Clark Hopkins

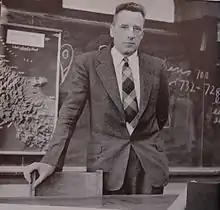
Clark Hopkins from the 1952 "Michiganensian"

Clark Hopkins (New York City, 16 September 1895 – 1976) was an American archaeologist. During the 1930s he led the joint French-American excavations at Dura Europos. In later years he was professor of art and archeology at the University of Michigan.